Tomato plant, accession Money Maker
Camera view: tilt-top (135 deg); turntable rotation: 270 degrees
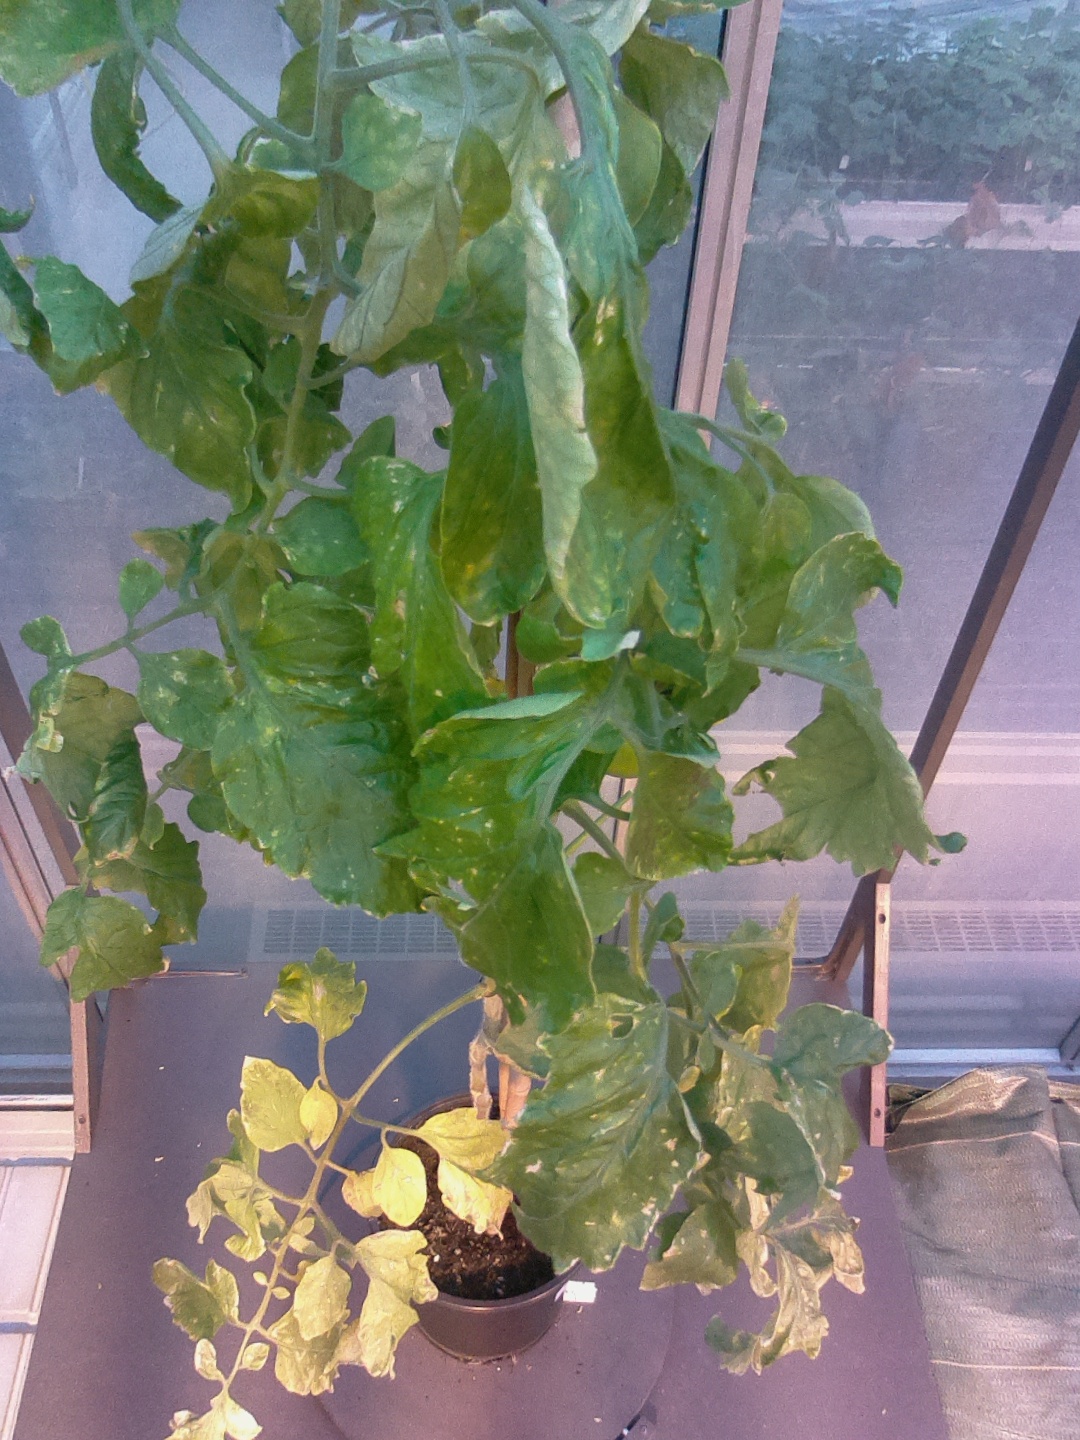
BBCH growth stage 79: 90% -100% of final fruit size